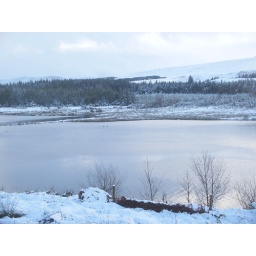
in memory of Hugh,(I feel I must add ,a local boy killed recently in a road accident.)